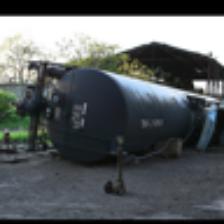
Label: NonHuman